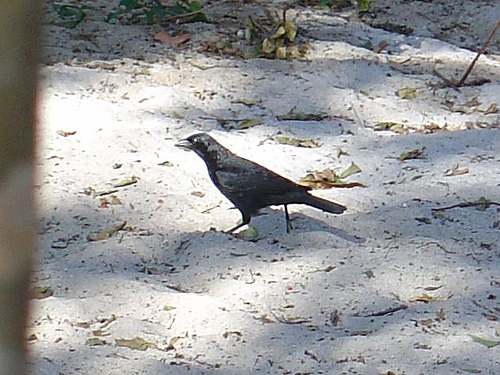
this small bird is all black in color from its bill to its tail.
all black bird, and a medium length triangle grey beak.
this bird is black with long legs and a short black beak.
this black bird has a long tail and a medium sized beak.
a small bird whose feathers are totally black and has a tail about a third of its body length.
this black crow is ugly and looking for small insect snacks in the sand
this bird is completely black and has a thick, pointed beak.
this bird has wings that are black and has a grey belly
this bird has wings that are black and has a thick bill
this bird is all black and has a very short beak.
Species: Shiny Cowbird